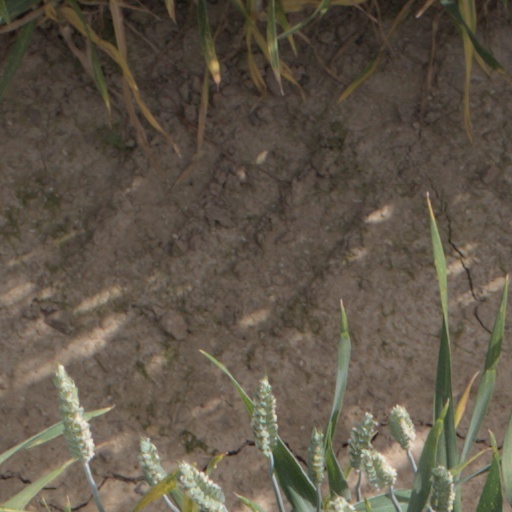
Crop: wheat